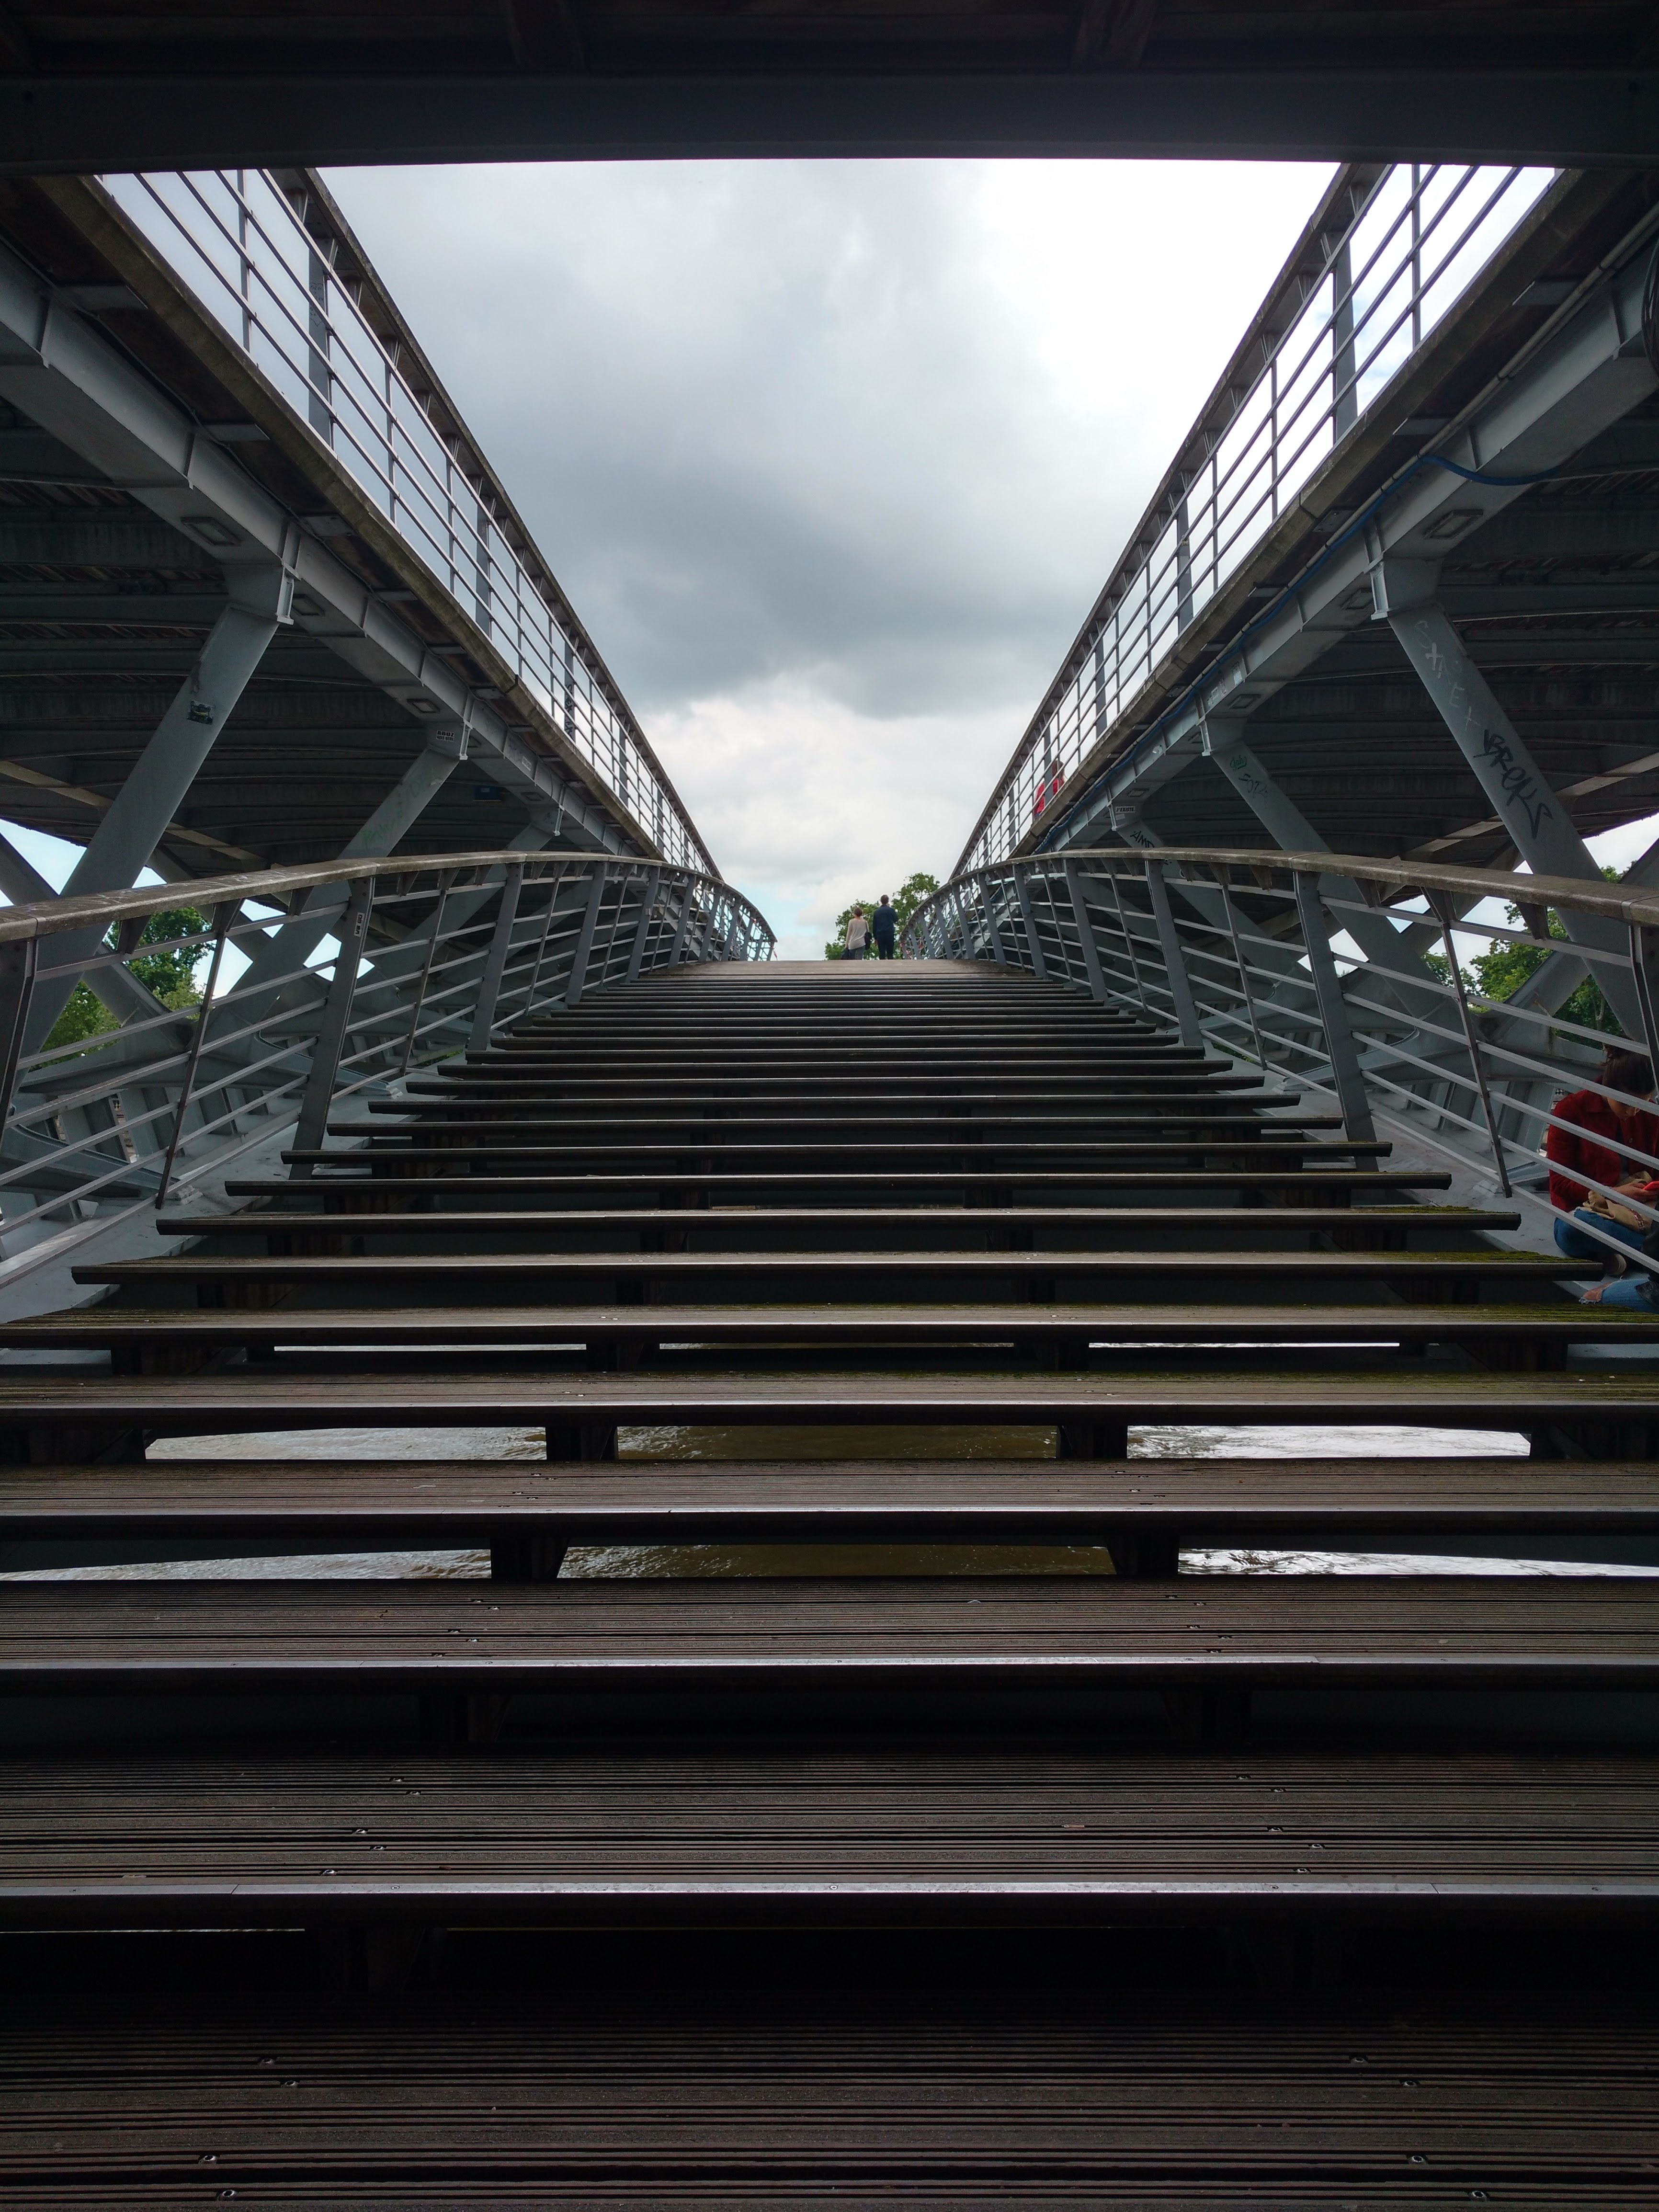
architecture, structure, bridge, skyscraper, overpass, line, stadium, shape